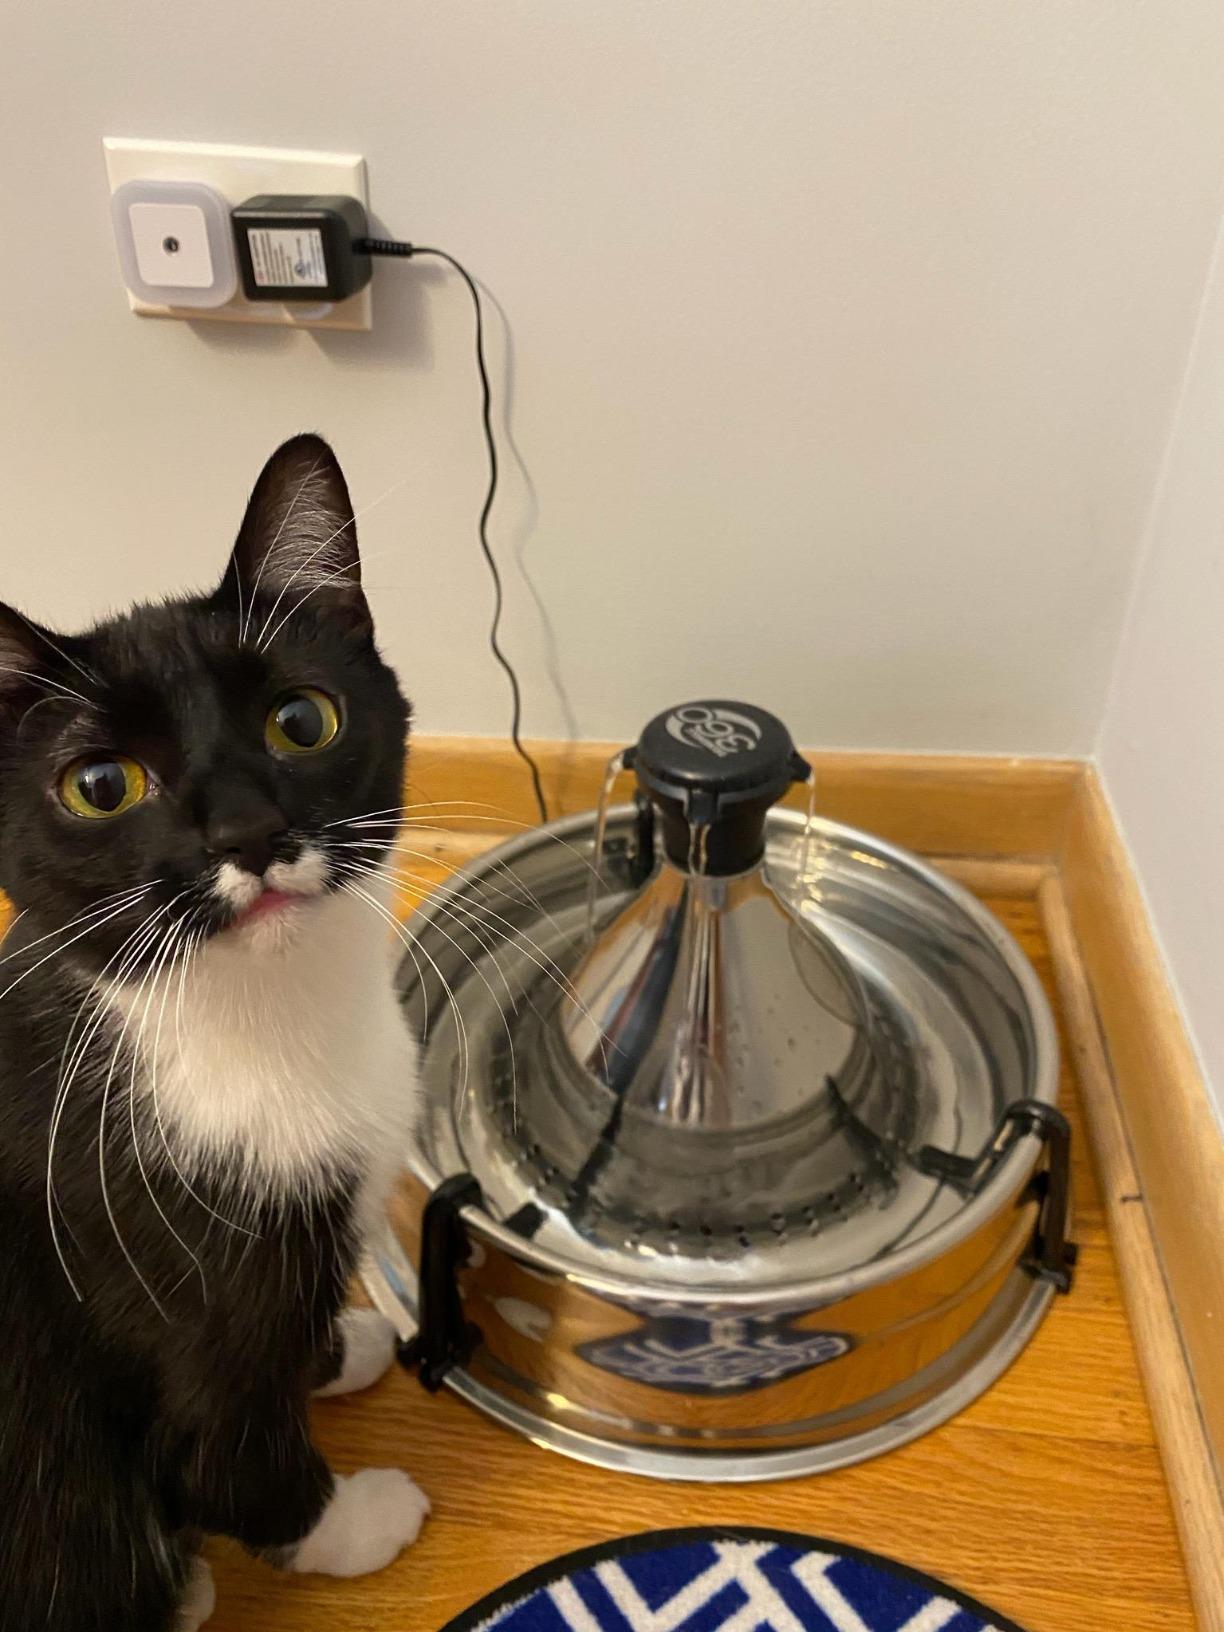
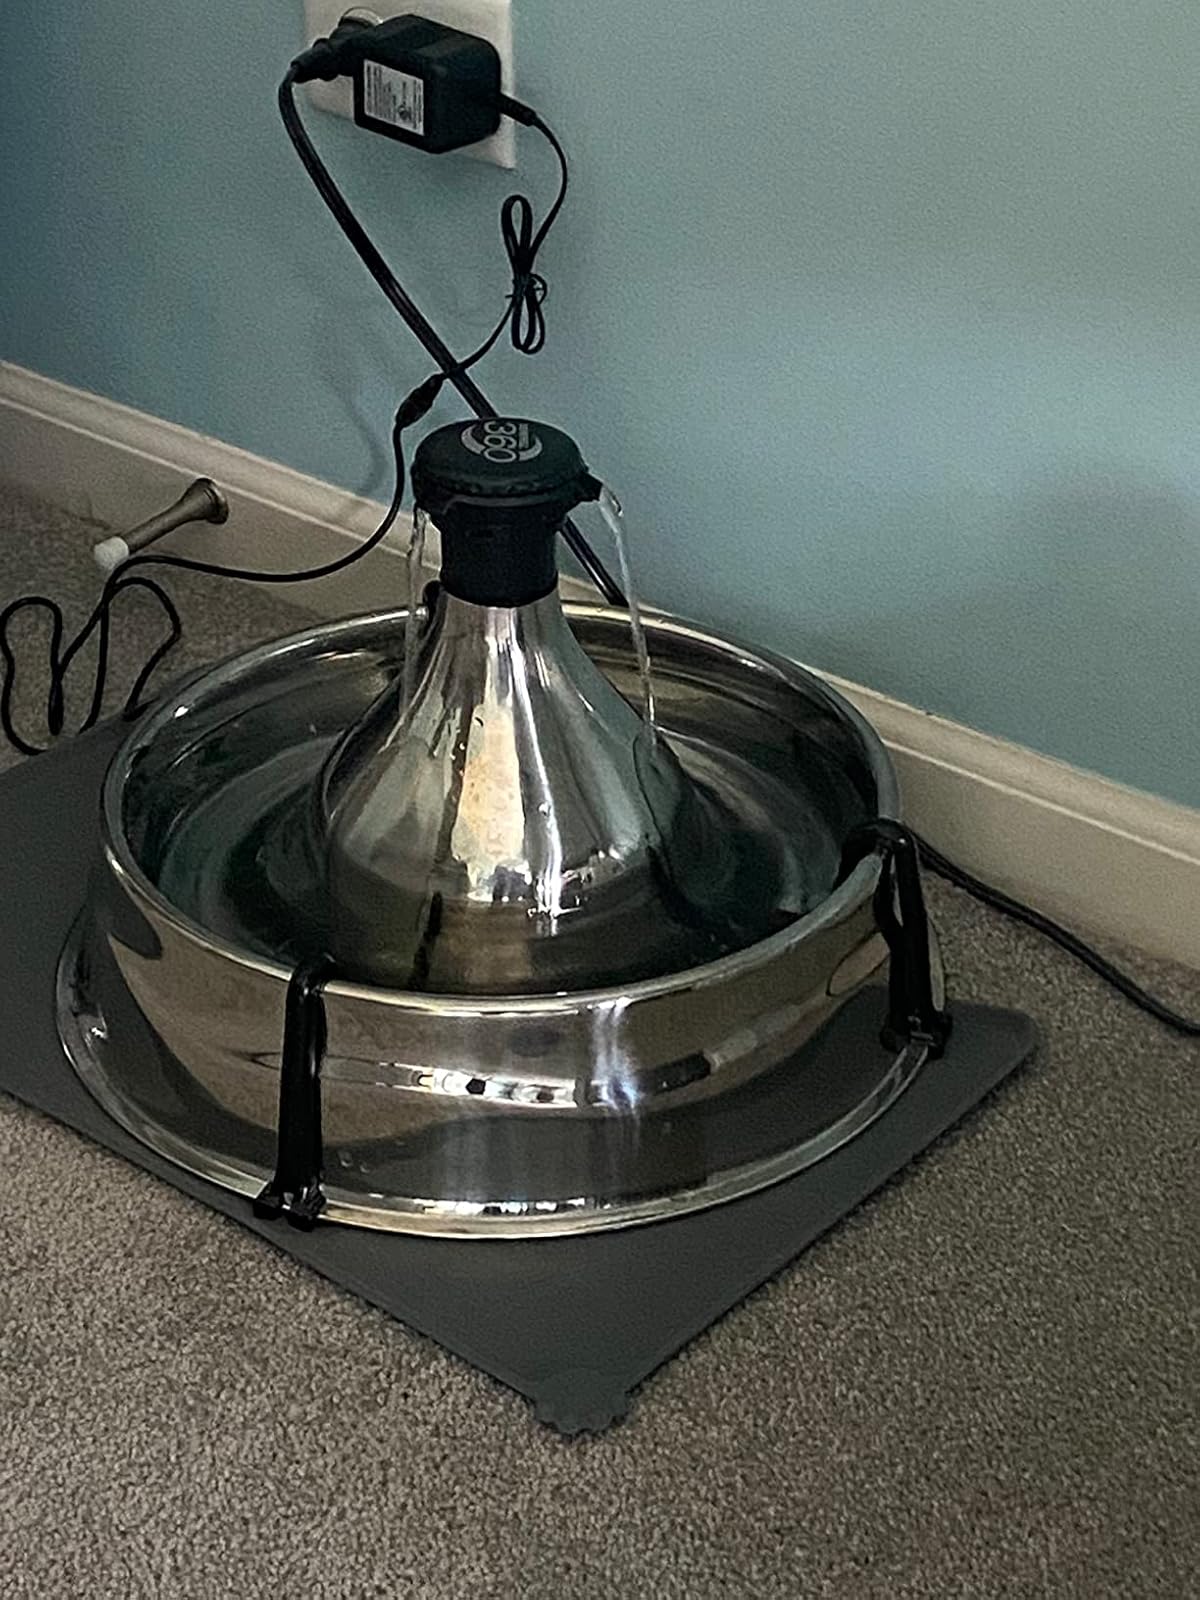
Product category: items_bowl
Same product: yes